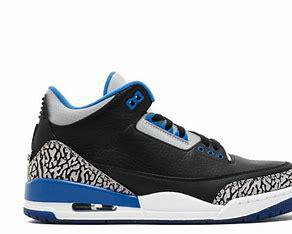
Brand: Jordan
Model: 3 Retro